Rob Van Dam

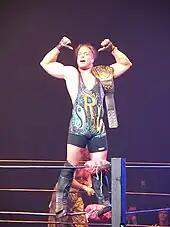
Van Dam as No Limits Wrestling (NLW) Champion at "American Wrestling Rampage"

Van Dam later joined the ECW Originals along with Sabu, Tommy Dreamer, and The Sandman. The ECW Originals began a feud with the New Breed (Elijah Burke, Kevin Thorn, Marcus Cor Von, and Matt Striker). The two teams faced off at WrestleMania 23 on April 1, 2007 in a match which the ECW Originals won. After Vince McMahon won the ECW World Championship at Backlash on April 29, Van Dam and the other ECW Originals made statements on WWE.com about McMahon killing ECW. On the May 1 episode of "ECW", the ECW Originals all competed in a fatal four-way match to decide who would take on McMahon the next week in a title match, which Van Dam won after a five-star frog splash on Sandman. Van Dam, however, had to face McMahon, Shane McMahon, and Umaga in a 3-on-1 handicap match, which Van Dam was unable to win.